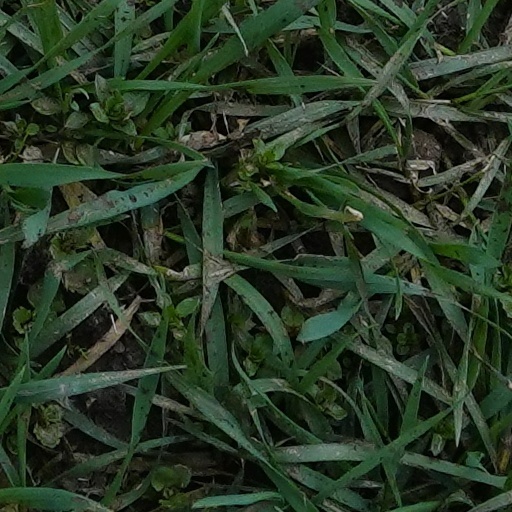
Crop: wheat